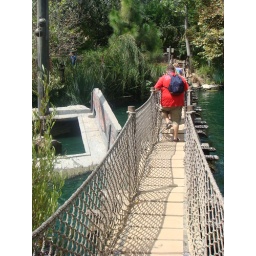
Guests can cross the waters on this wobbily bridge kept afloat by barrels.